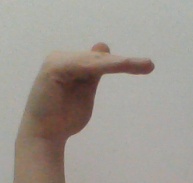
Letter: khaa